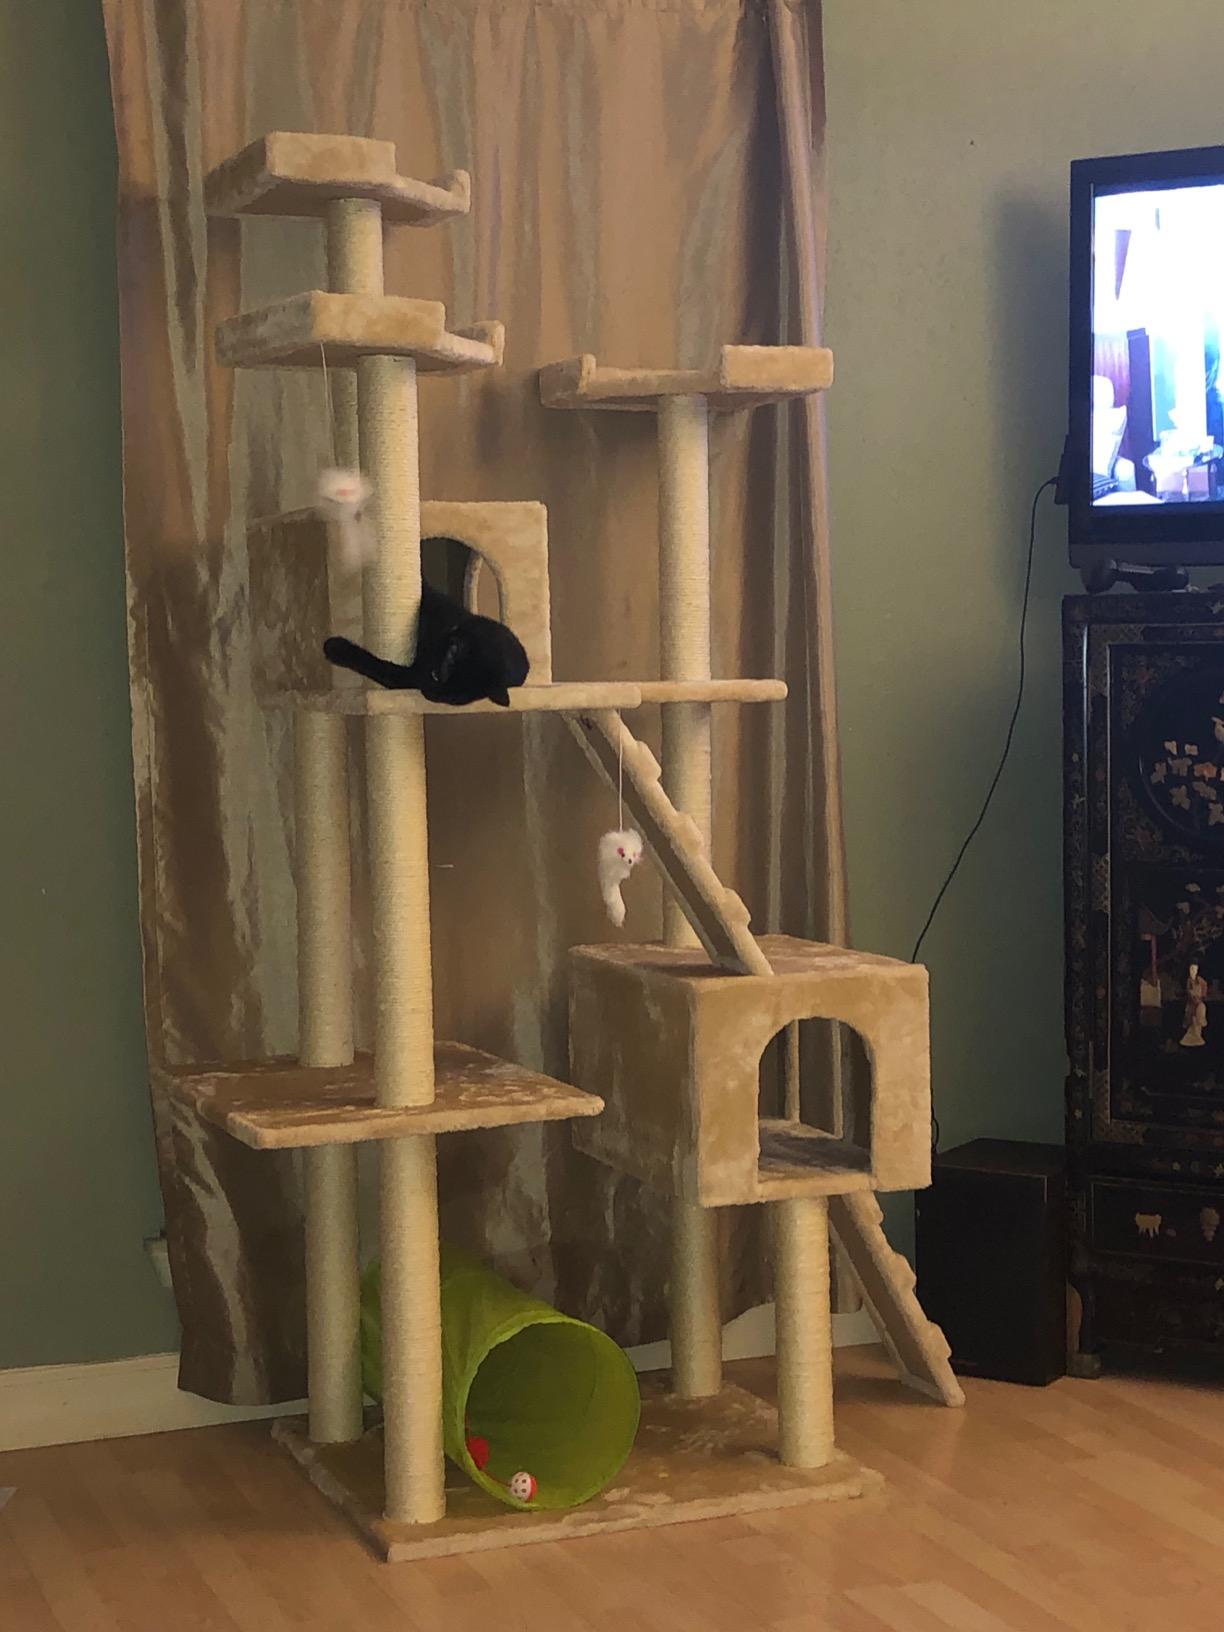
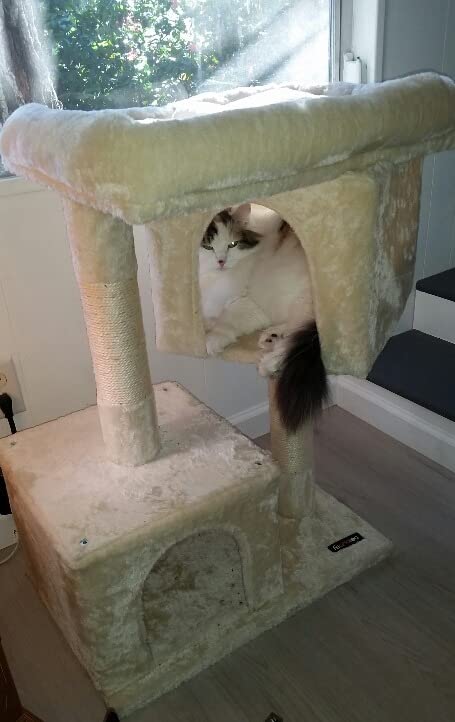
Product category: items_cat tree
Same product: no